Arturo Salazar Valencia

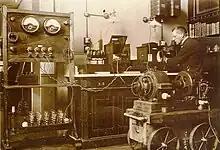
Salazar working in the laboratory of Industrial Physics and Electrotechnology

A portrait of his is kept in the professor's lounge at the School of Engineering of the Physical Sciences and Mathematics Faculty of the University of Chile.